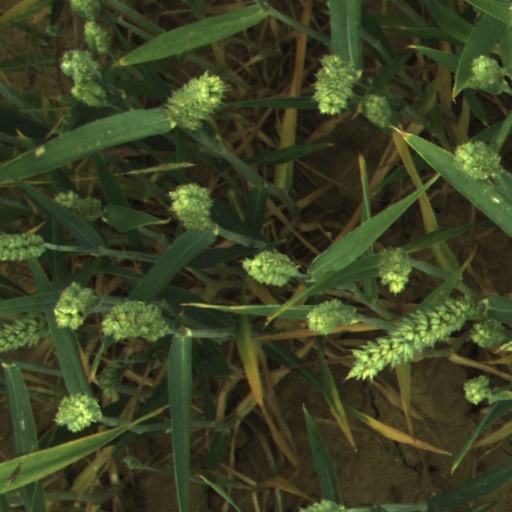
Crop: wheat